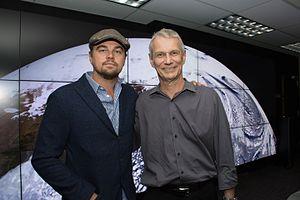
La Fondation Leonardo DiCaprio est une fondation américaine humaniste philanthropique écologiste, de soutien au développement durable mondial. Elle a été créée en 1998 par l'acteur américain Leonardo DiCaprio et des membres de sa famille, nommé Messager de la paix en 2014 pour la lutte contre le réchauffement climatique de l'Organisation des Nations unies.